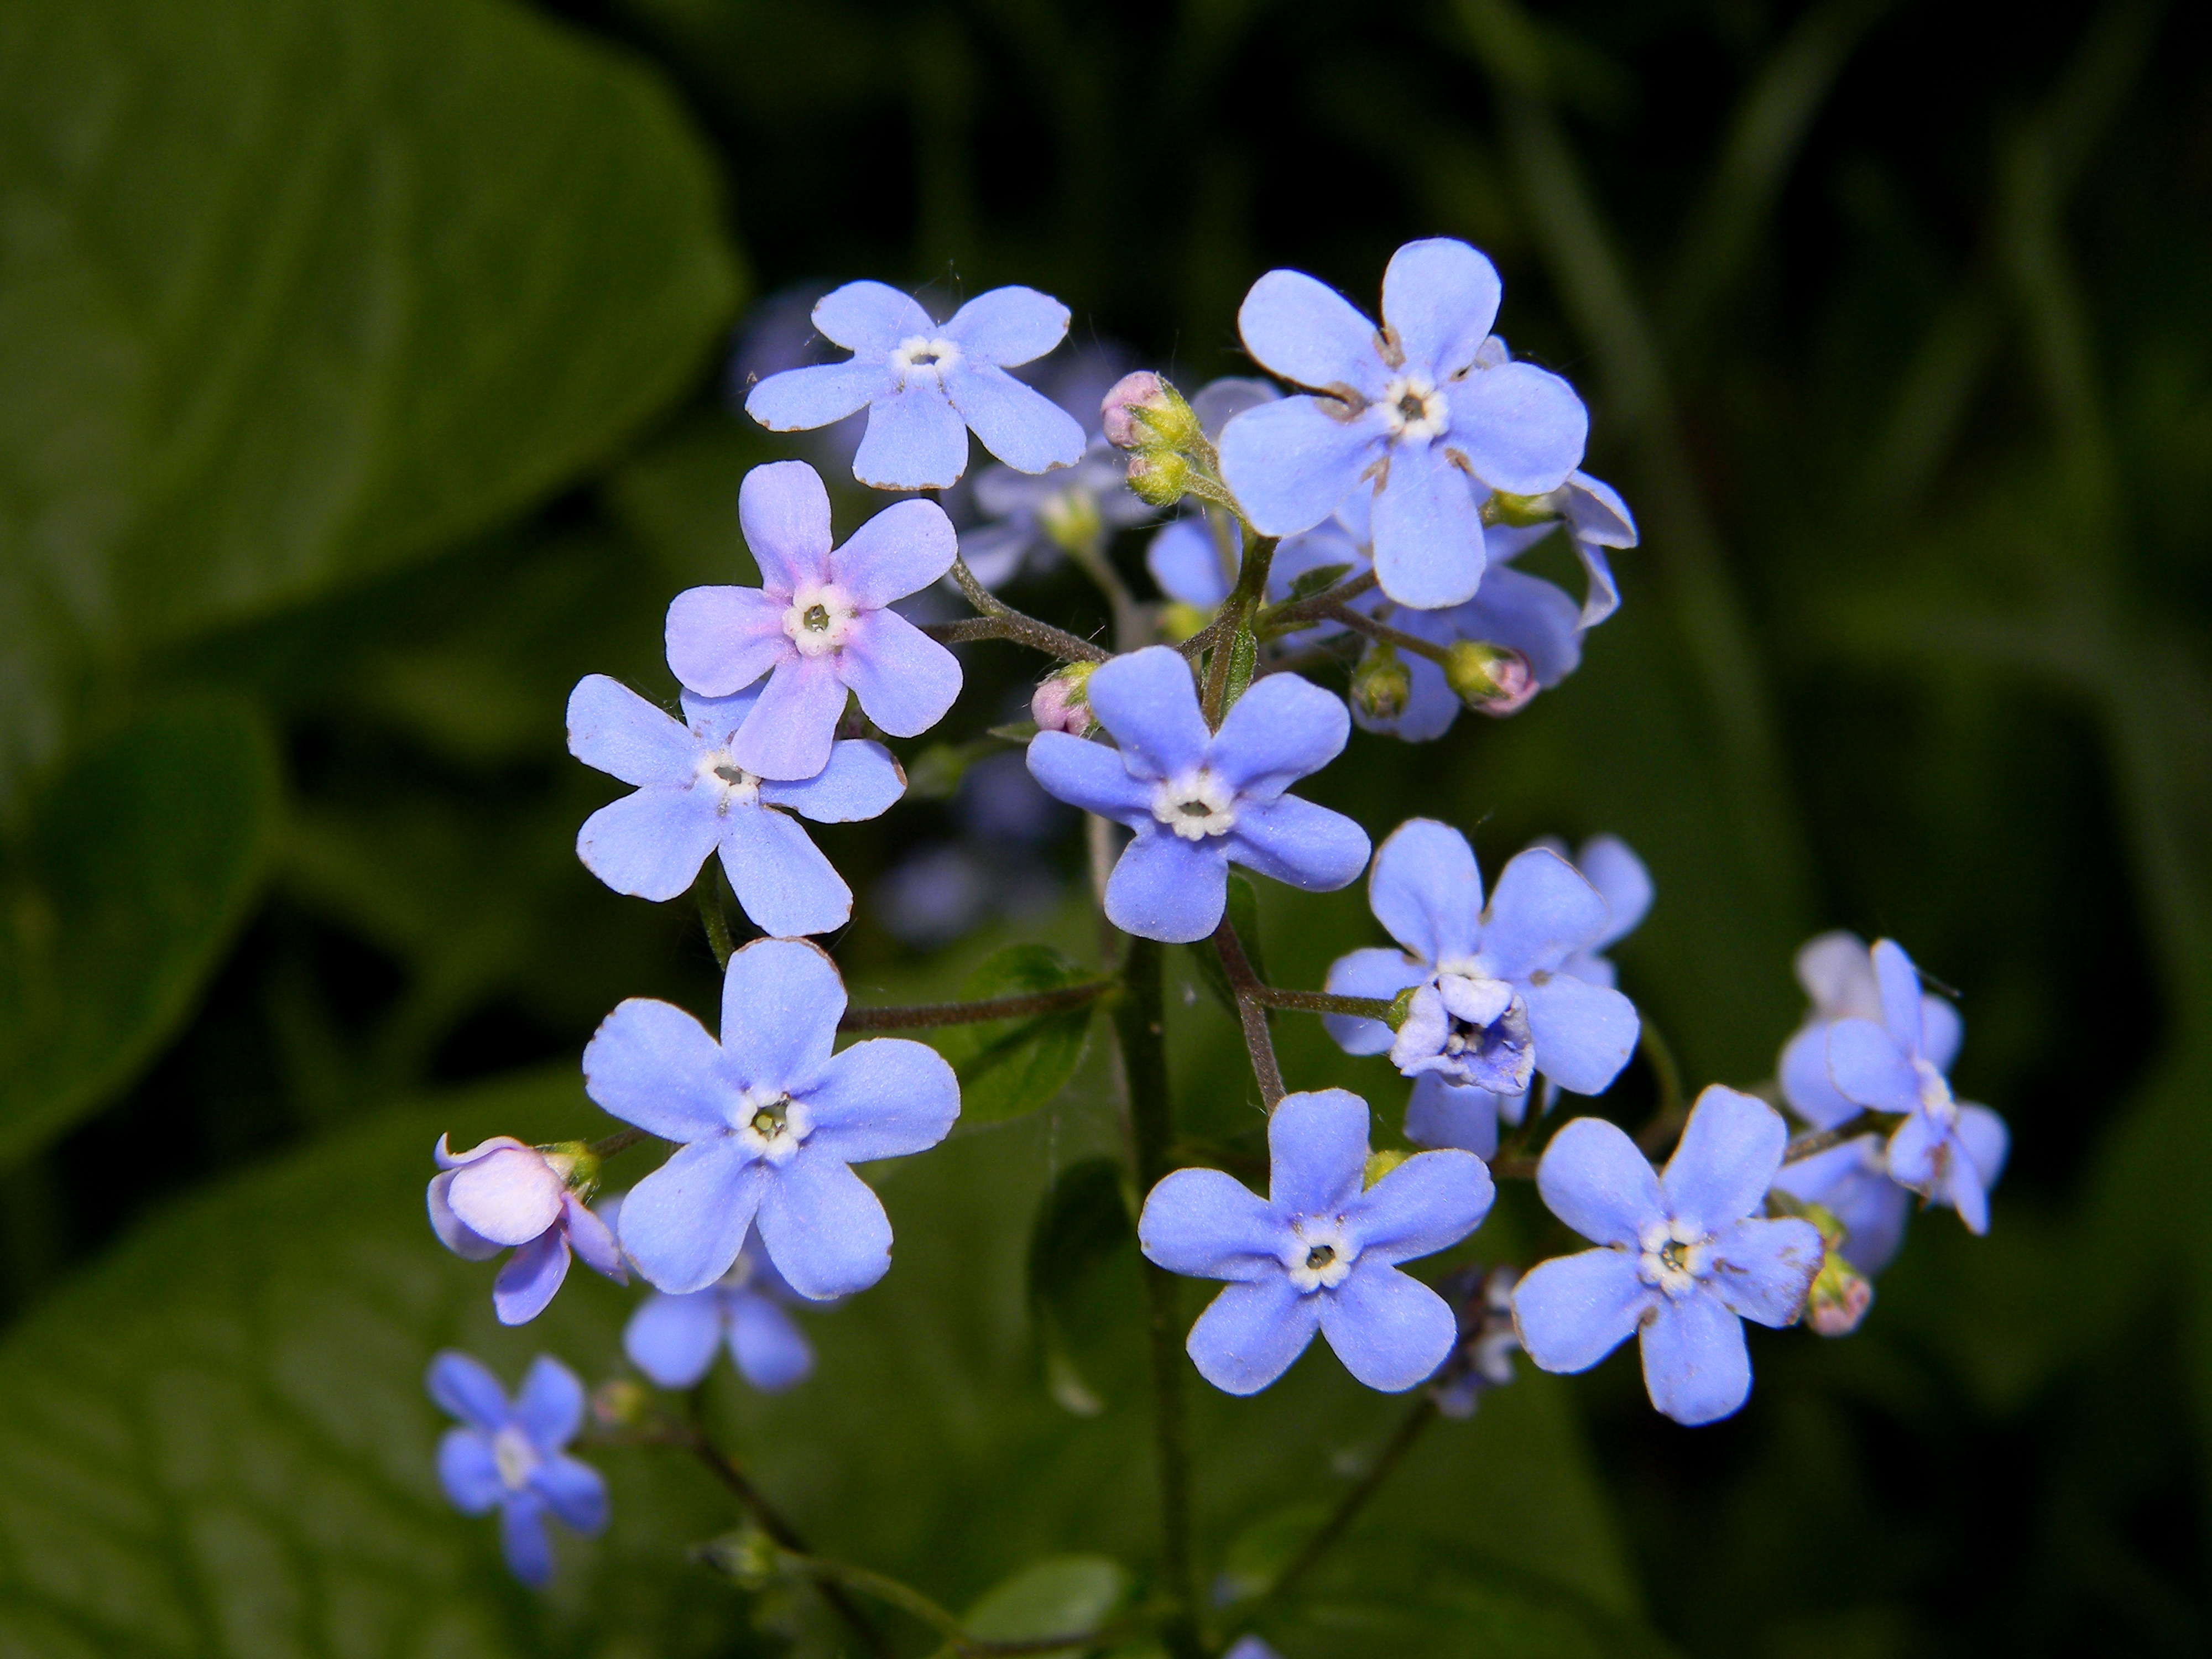
nature, blossom, plant, flower, bloom, summer, spring, botany, blue, garden, flora, blue flower, wildflower, flowers, forget me not, petals, bright, macro photography, garden flowers, garden flower, flowering plant, borage family, land plant, dayflower family, dame's rocket